Rajasthani people

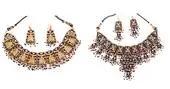
Traditional Rajasthani Jewelry

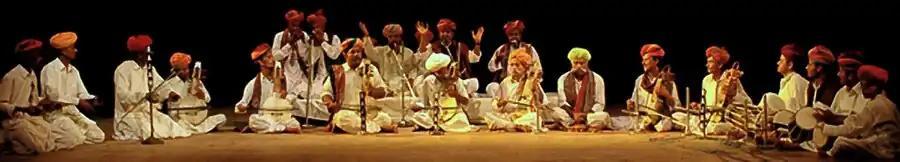

Traditionally men wear earrings, "apadravya", moustaches, "dhotis", "kurta", "angarkha", and "paggar" or "safa" (headgear resembling a turban)( Safa wearing style,colour,etc. vary by caste, age factors,etc)(Different styles of Safa). Traditional "chudidar payjama" (puckered trousers) frequently replaces "dhoti" in different regions. Women wear dress according to their caste culture. Poshak is worn by Rajput, Rajpurohit and Charan women only(As per tradition). However, dress style changes with lengths and breaths of vast Rajasthan. "Dhoti" is worn in different ways in Marwar (Jodhpur area) or Shekhawati (Jaipur area) or Hadoti (Bundi area). Similarly, there are a few differences pagri and "safa" despite both being Rajasthani headgear. Mewar has the tradition of "paggar", whereas Marwar has the tradition of "safa".